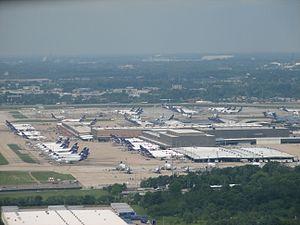
FedEx Corporation est une entreprise américaine et compagnie aérienne spécialisée dans le transport international de fret, basée à Memphis, dans le Tennessee. Son nom est l'abréviation syllabique de Federal Express, appellation qu'elle utilise officiellement de 1973 à 2000.